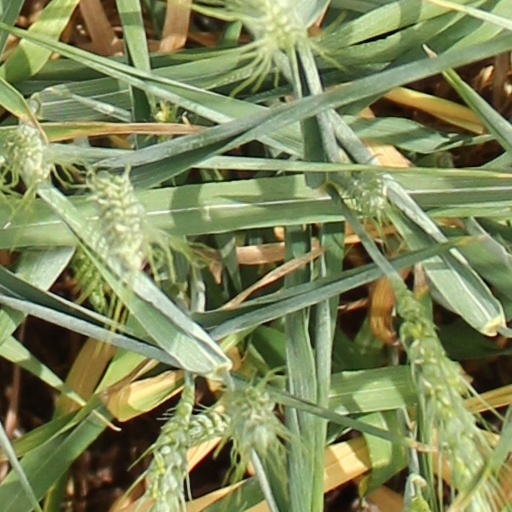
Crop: wheat